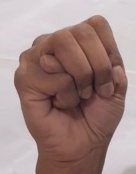
ASL sign: M